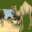
Label: camel